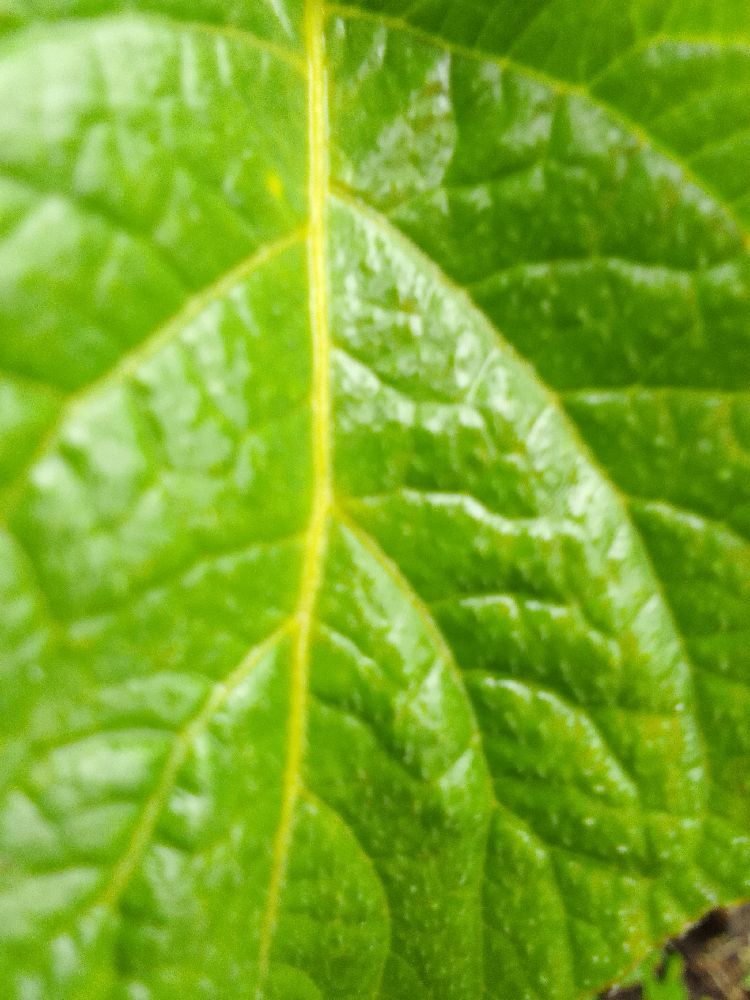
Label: Healthy